Lazzaro Uzielli

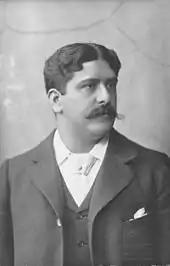

Born in Florence, Uzielli studied in his home town with Luigi Vannuccini und Giuseppe Buonamici, then with Ernst Rudorff in Berlin, and with Clara Schumann and Joachim Raff at Dr. Hoch's Konservatorium in Frankfurt.